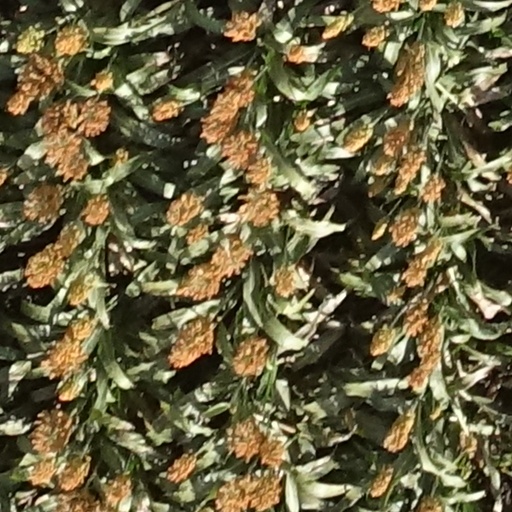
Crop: sorghum